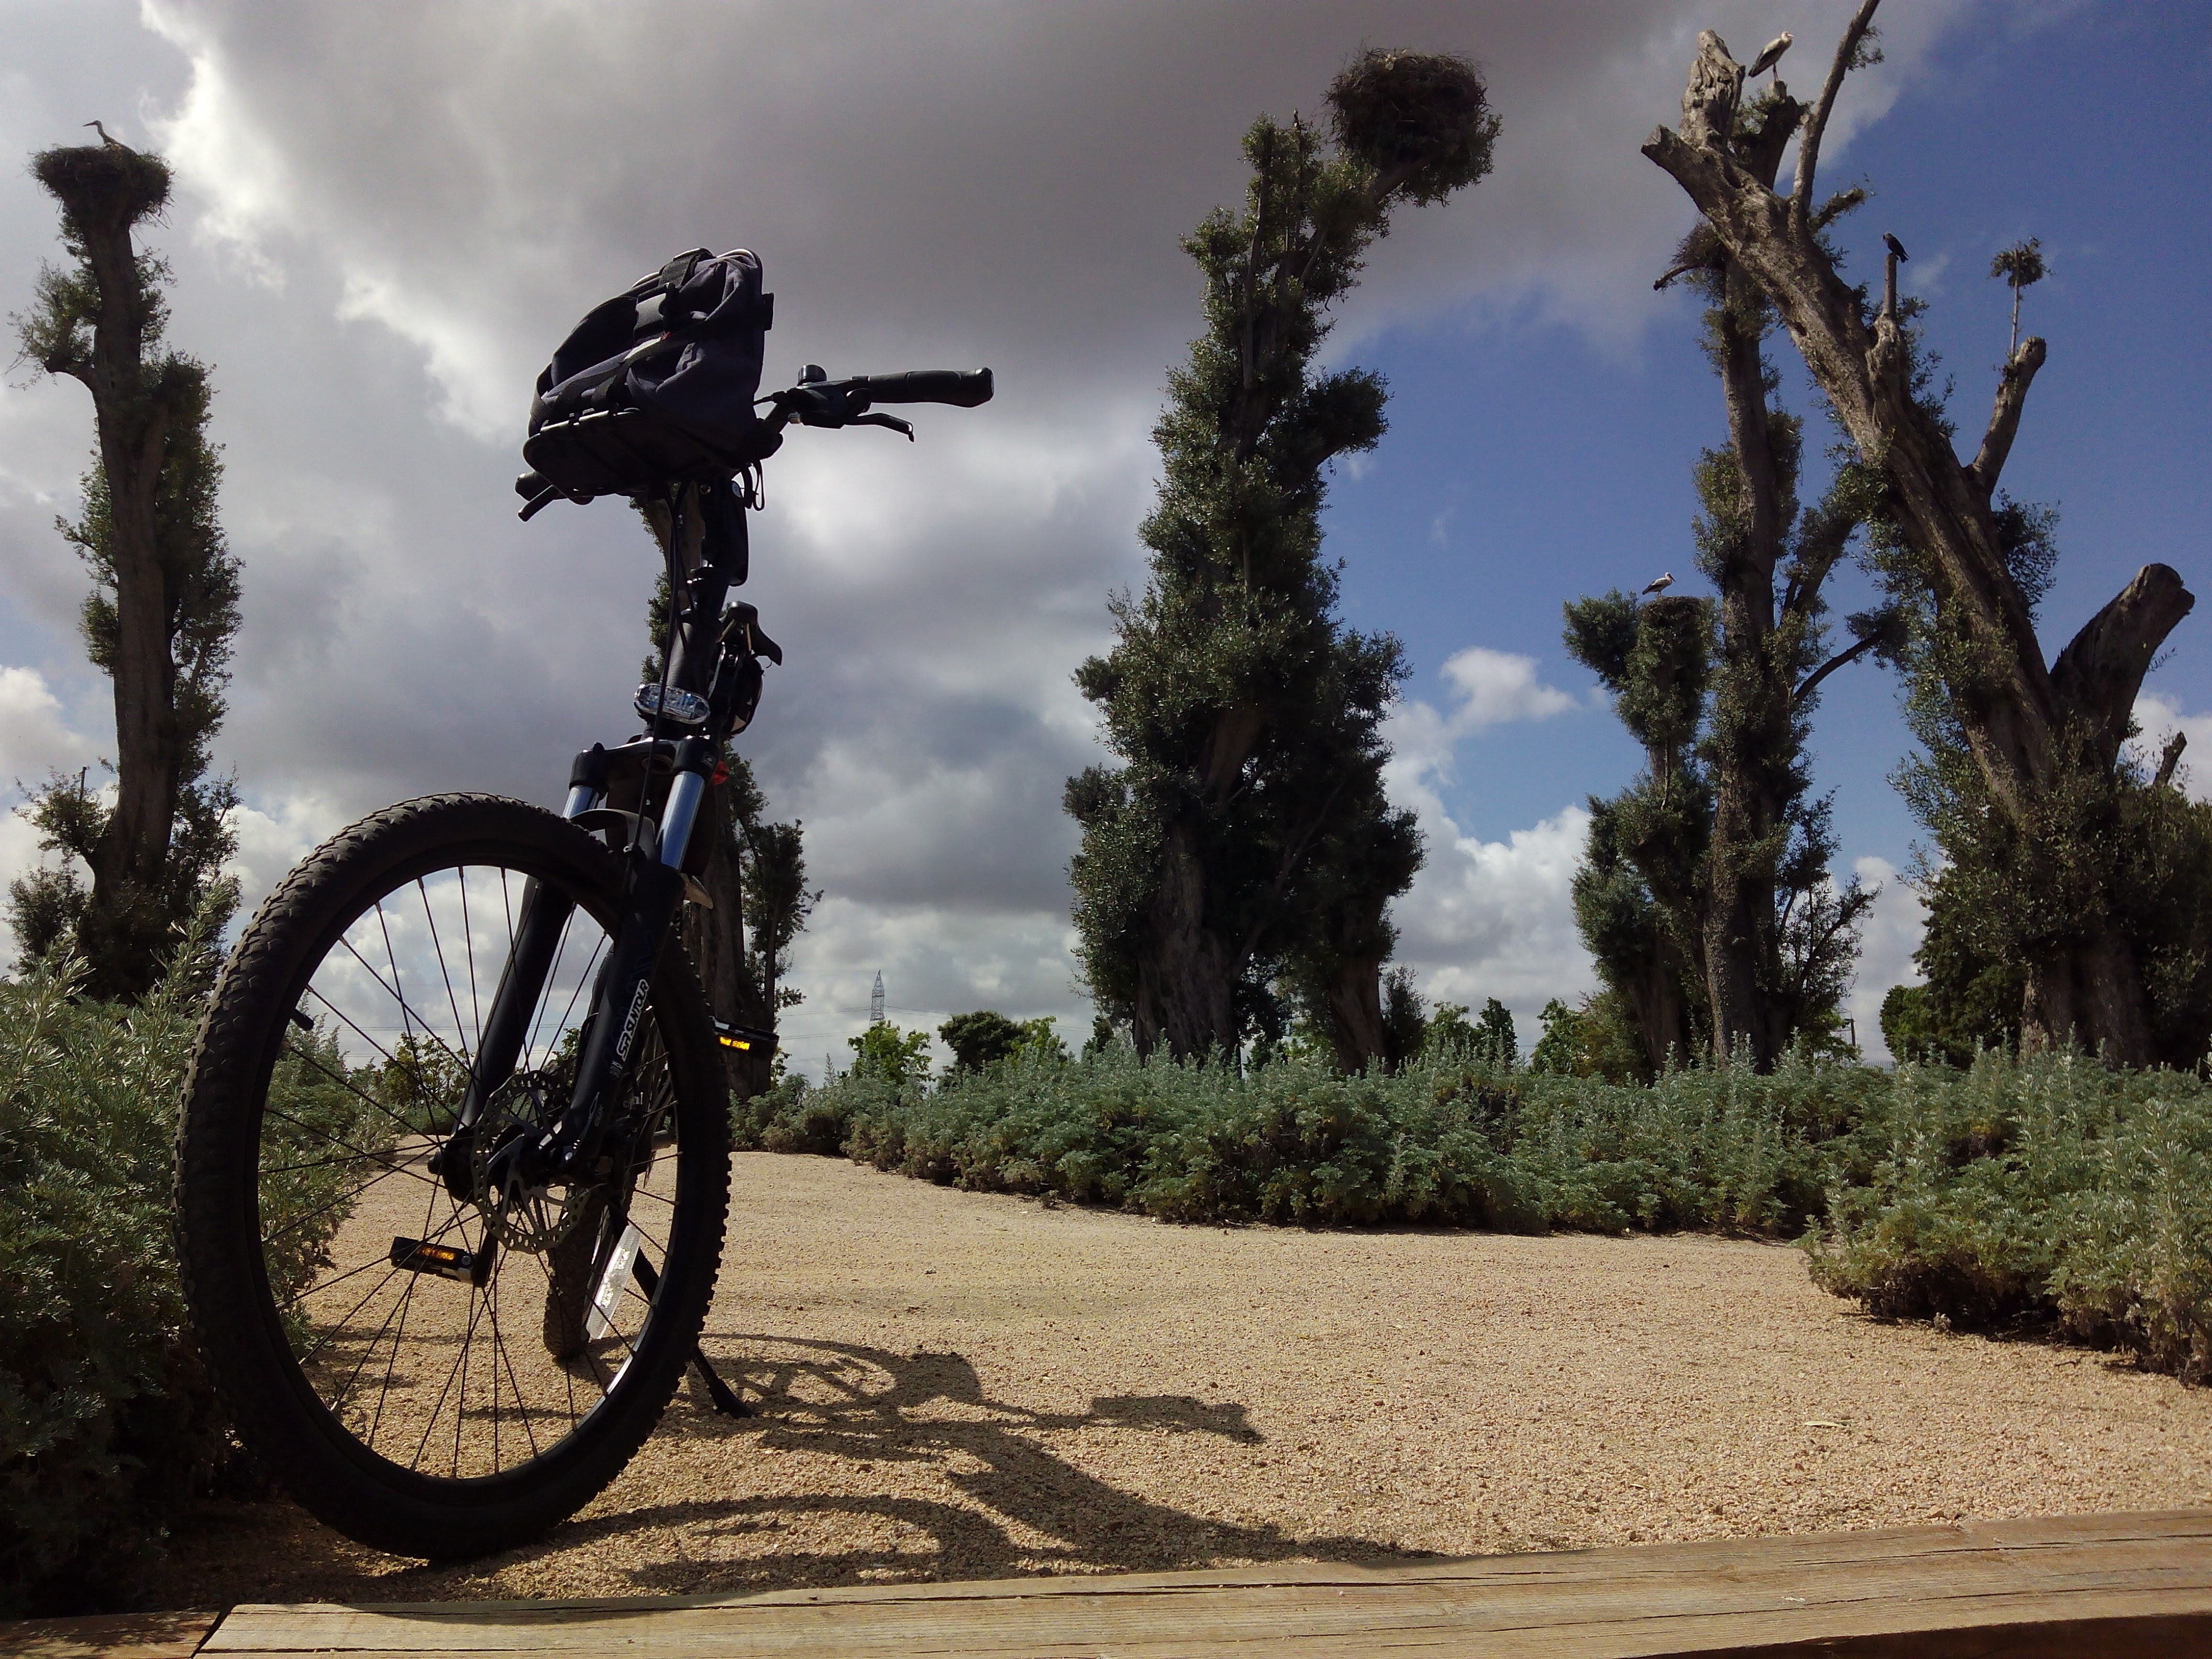
path, adventure, bicycle, bike, vehicle, motorcycle, park, soil, extreme sport, sports equipment, mountain bike, trees, cycling, effort, olive, challenge, freeride, mountain biking, cycle sport, downhill mountain biking, bicycle motocross